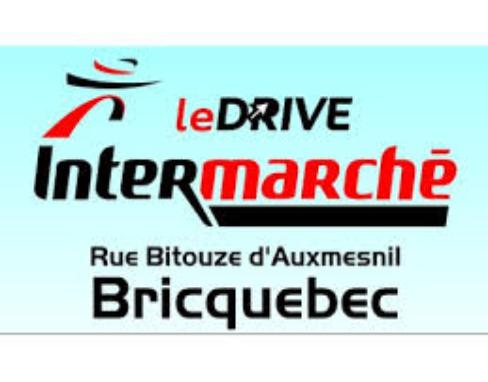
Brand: Intermarche
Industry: Necessities